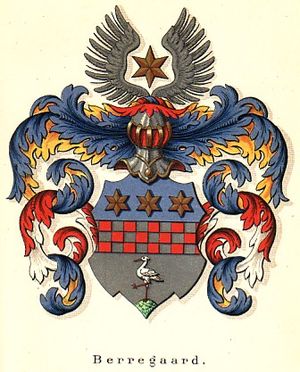
Berregaard
Slægten Berregaards våben tegnet af Anders Thiset
Berregaard er en uddød dansk brevadelsslægt.